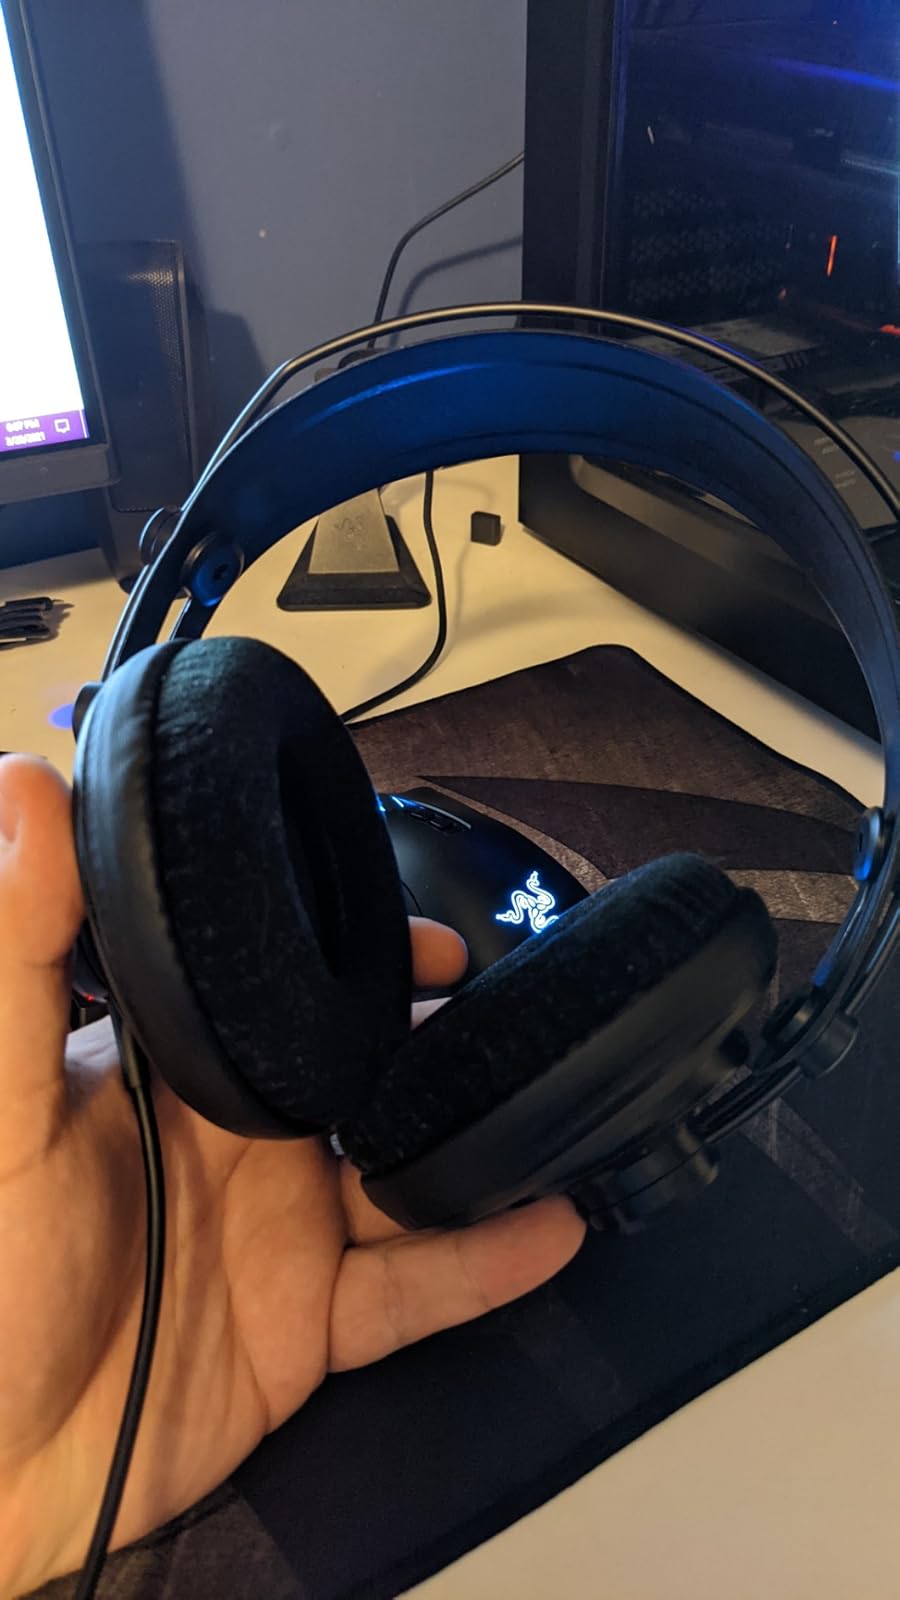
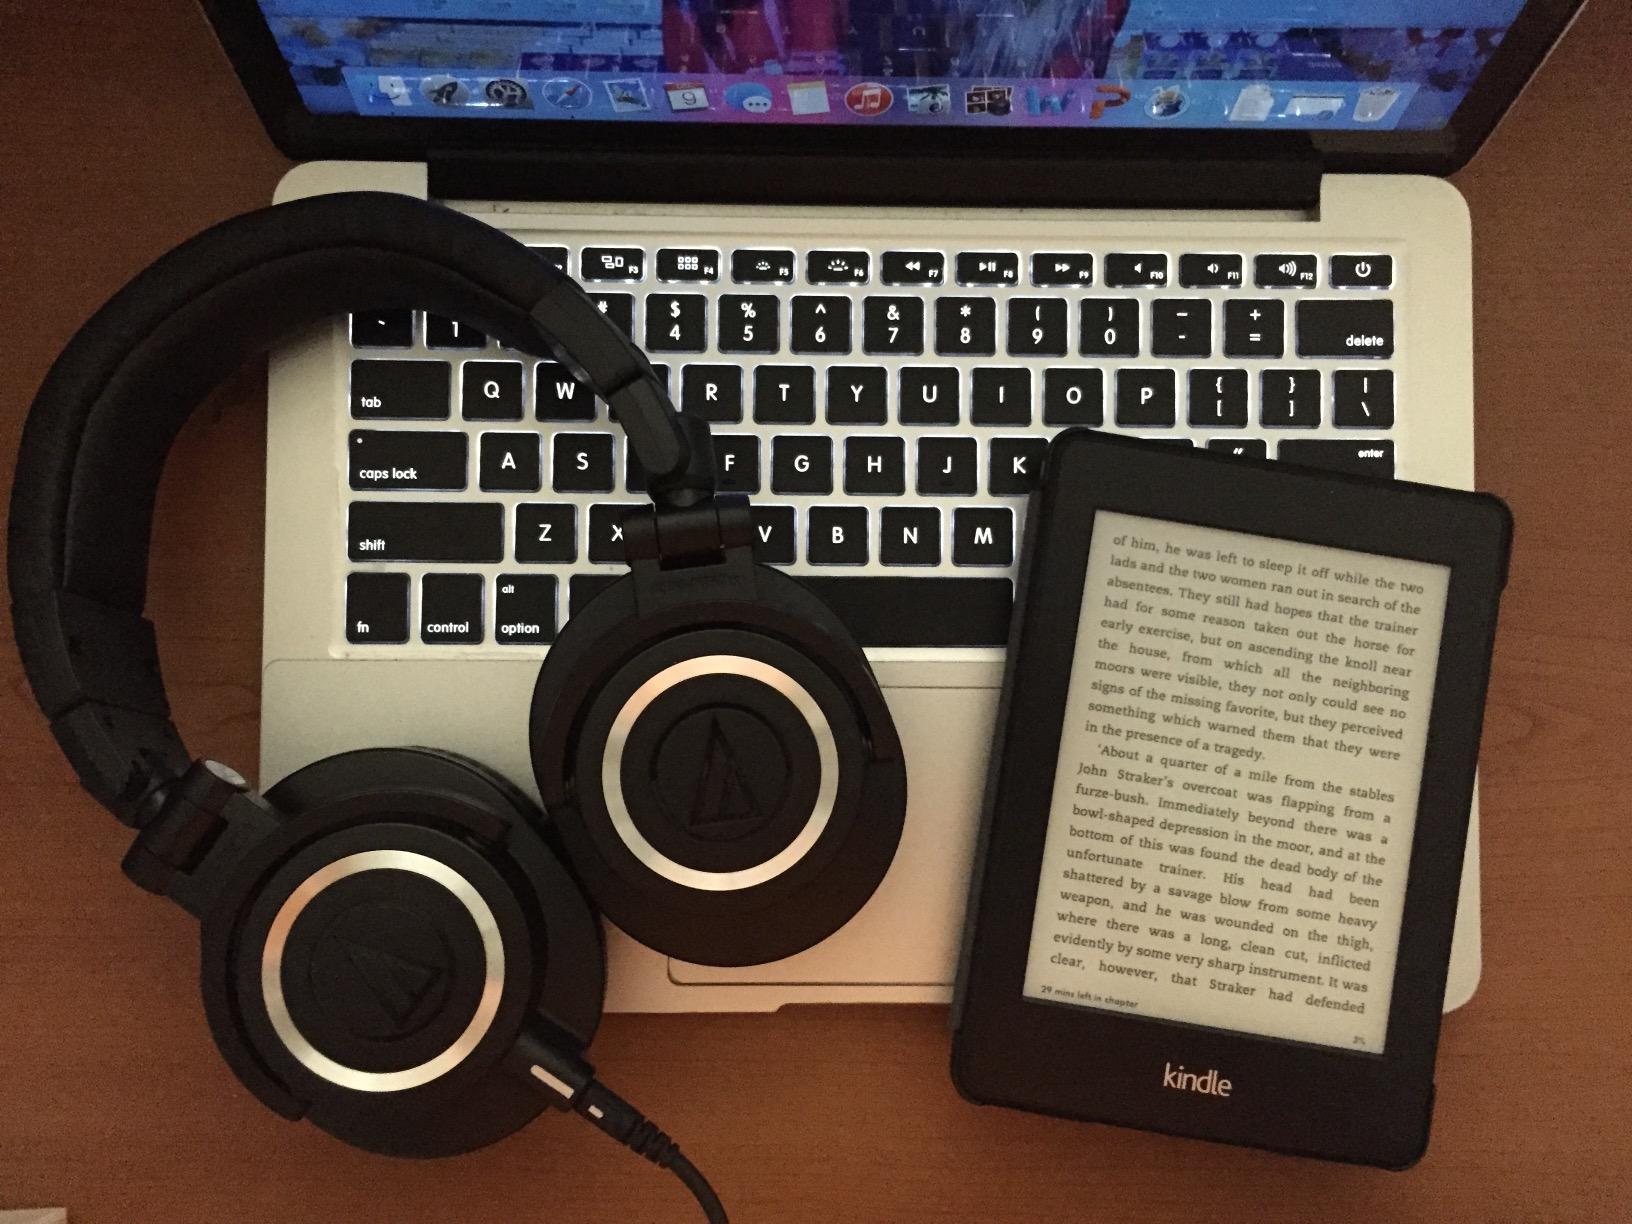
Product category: headphones
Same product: no